Battle of Iron Works Hill

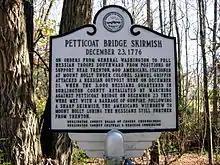
Plaque commemorating Petticoat Bridge skirmish

On December 21, about 600 of Griffin's troops overwhelmed a guard outpost of the 42nd located about one mile south of Blackhorse at Petticoat Bridge. On the evening of December 22, Washington's adjutant, Joseph Reed, went to Mount Holly and met with Griffin. Griffin had written to Reed, requesting small field pieces to assist in their actions, and Reed, who had been discussing a planned attack on Rall's men in Trenton with Washington, wanted to see if Griffin's company could participate in some sort of diversionary attack. Griffin was ill, and his men poorly equipped for significant action, but they apparently agreed to some sort of actions the next day.